Atlas (mythology)

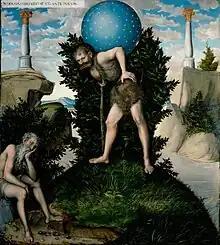
"Herkules und Atlas" by Lucas Cranach the Elder

The etymology of the name "Atlas" is uncertain. Virgil translated etymologies of Greek names by combining them with adjectives that explained them: for Atlas his adjective is "durus", "hard, enduring", which suggested to George Doig that Virgil was aware of the Greek τλῆναι "to endure"; Doig offers the further possibility that Virgil was aware of Strabo's remark that the native North African name for this mountain was "Douris". Since the Atlas Mountains rise in the region inhabited by Berbers, it has been suggested that the name might be taken from one of the Berber languages, specifically from the word "ádrār" "mountain".